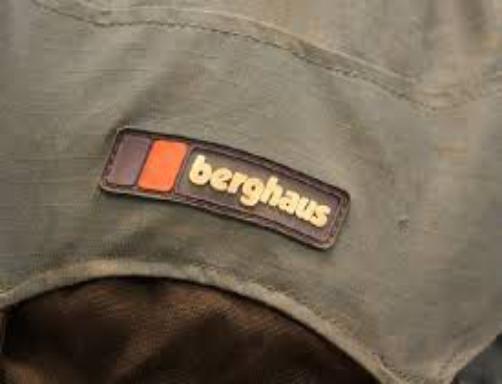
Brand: Berghaus
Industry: Clothes